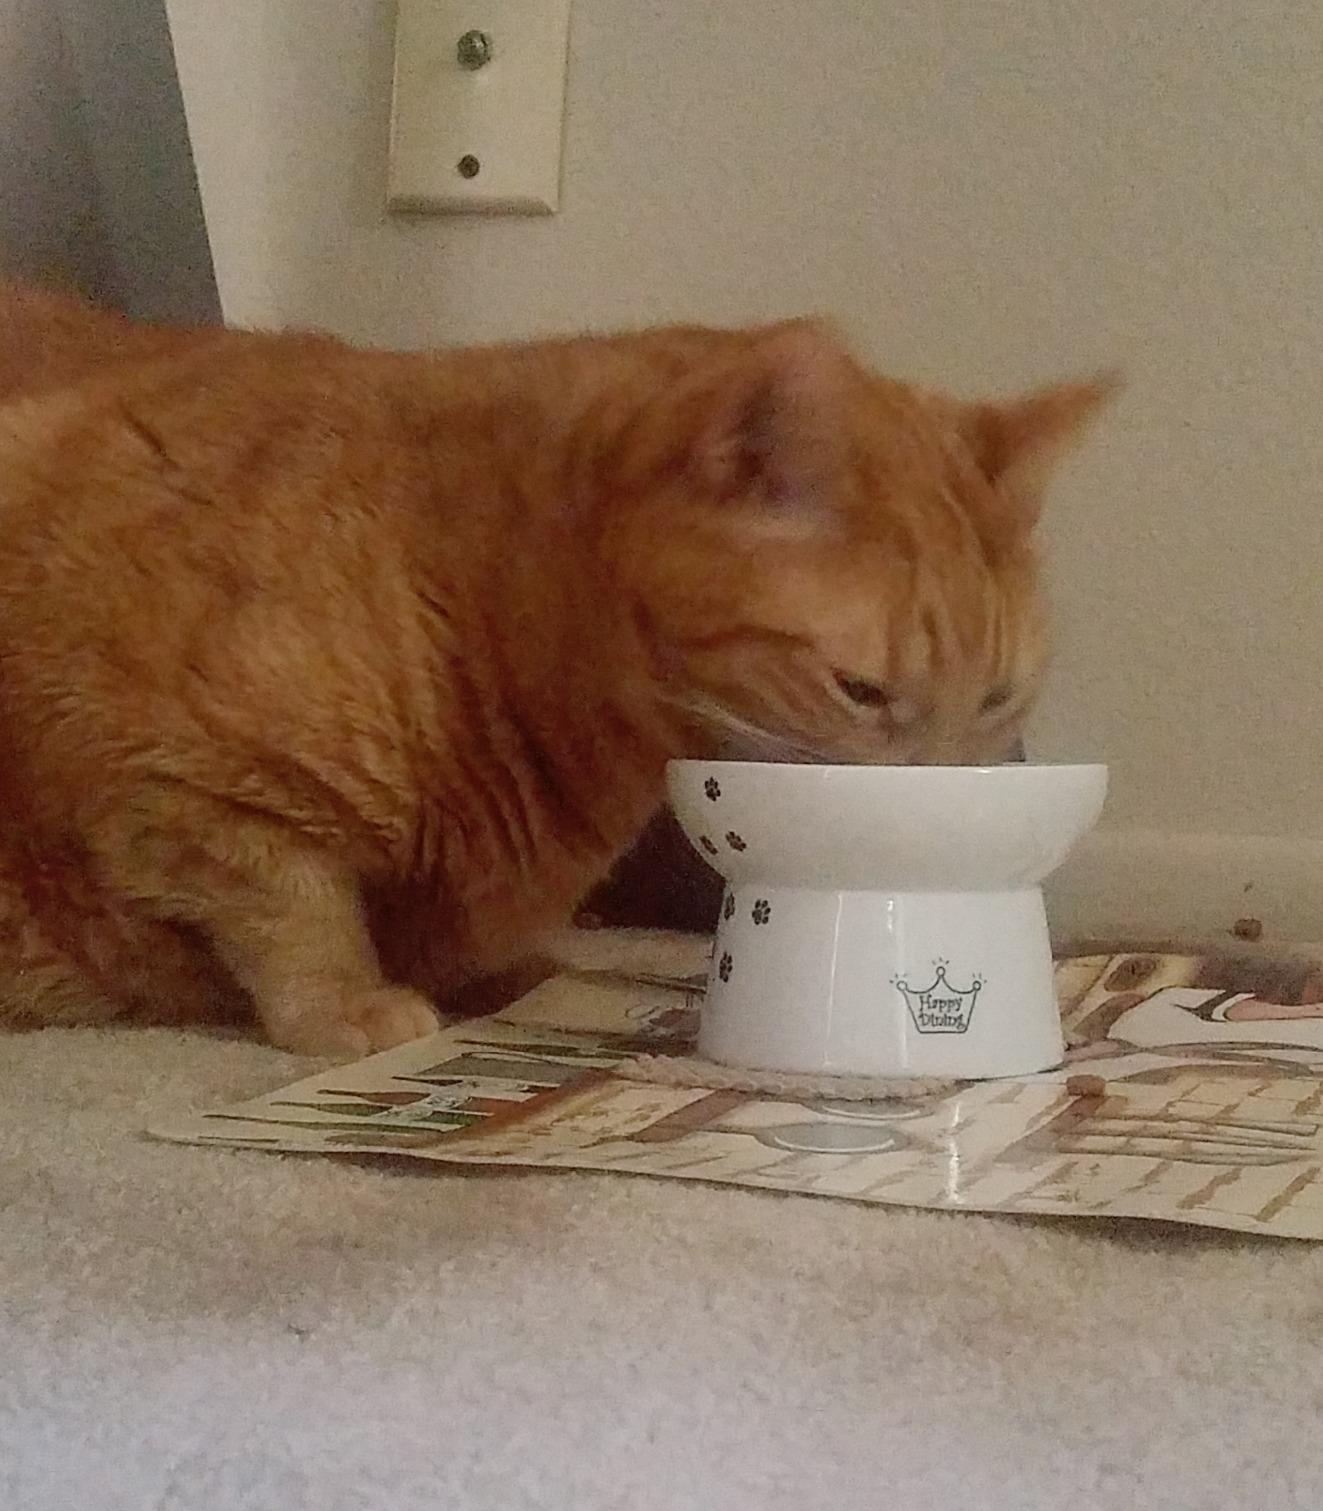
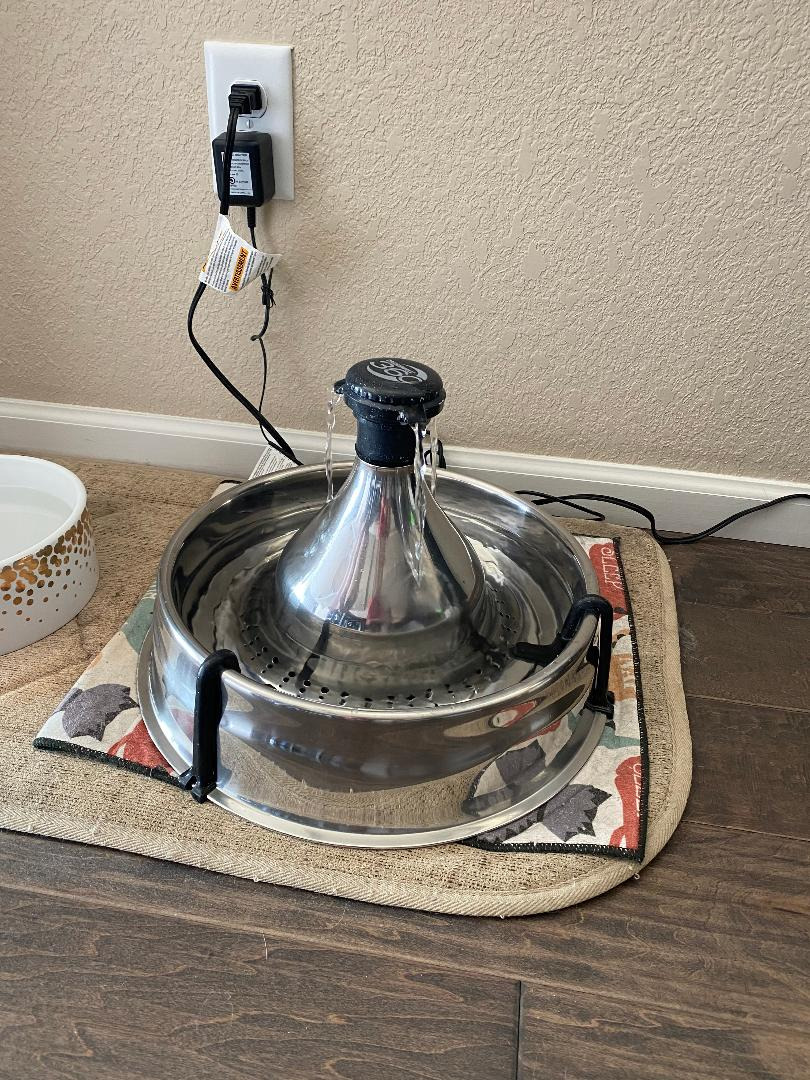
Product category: items_bowl
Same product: no